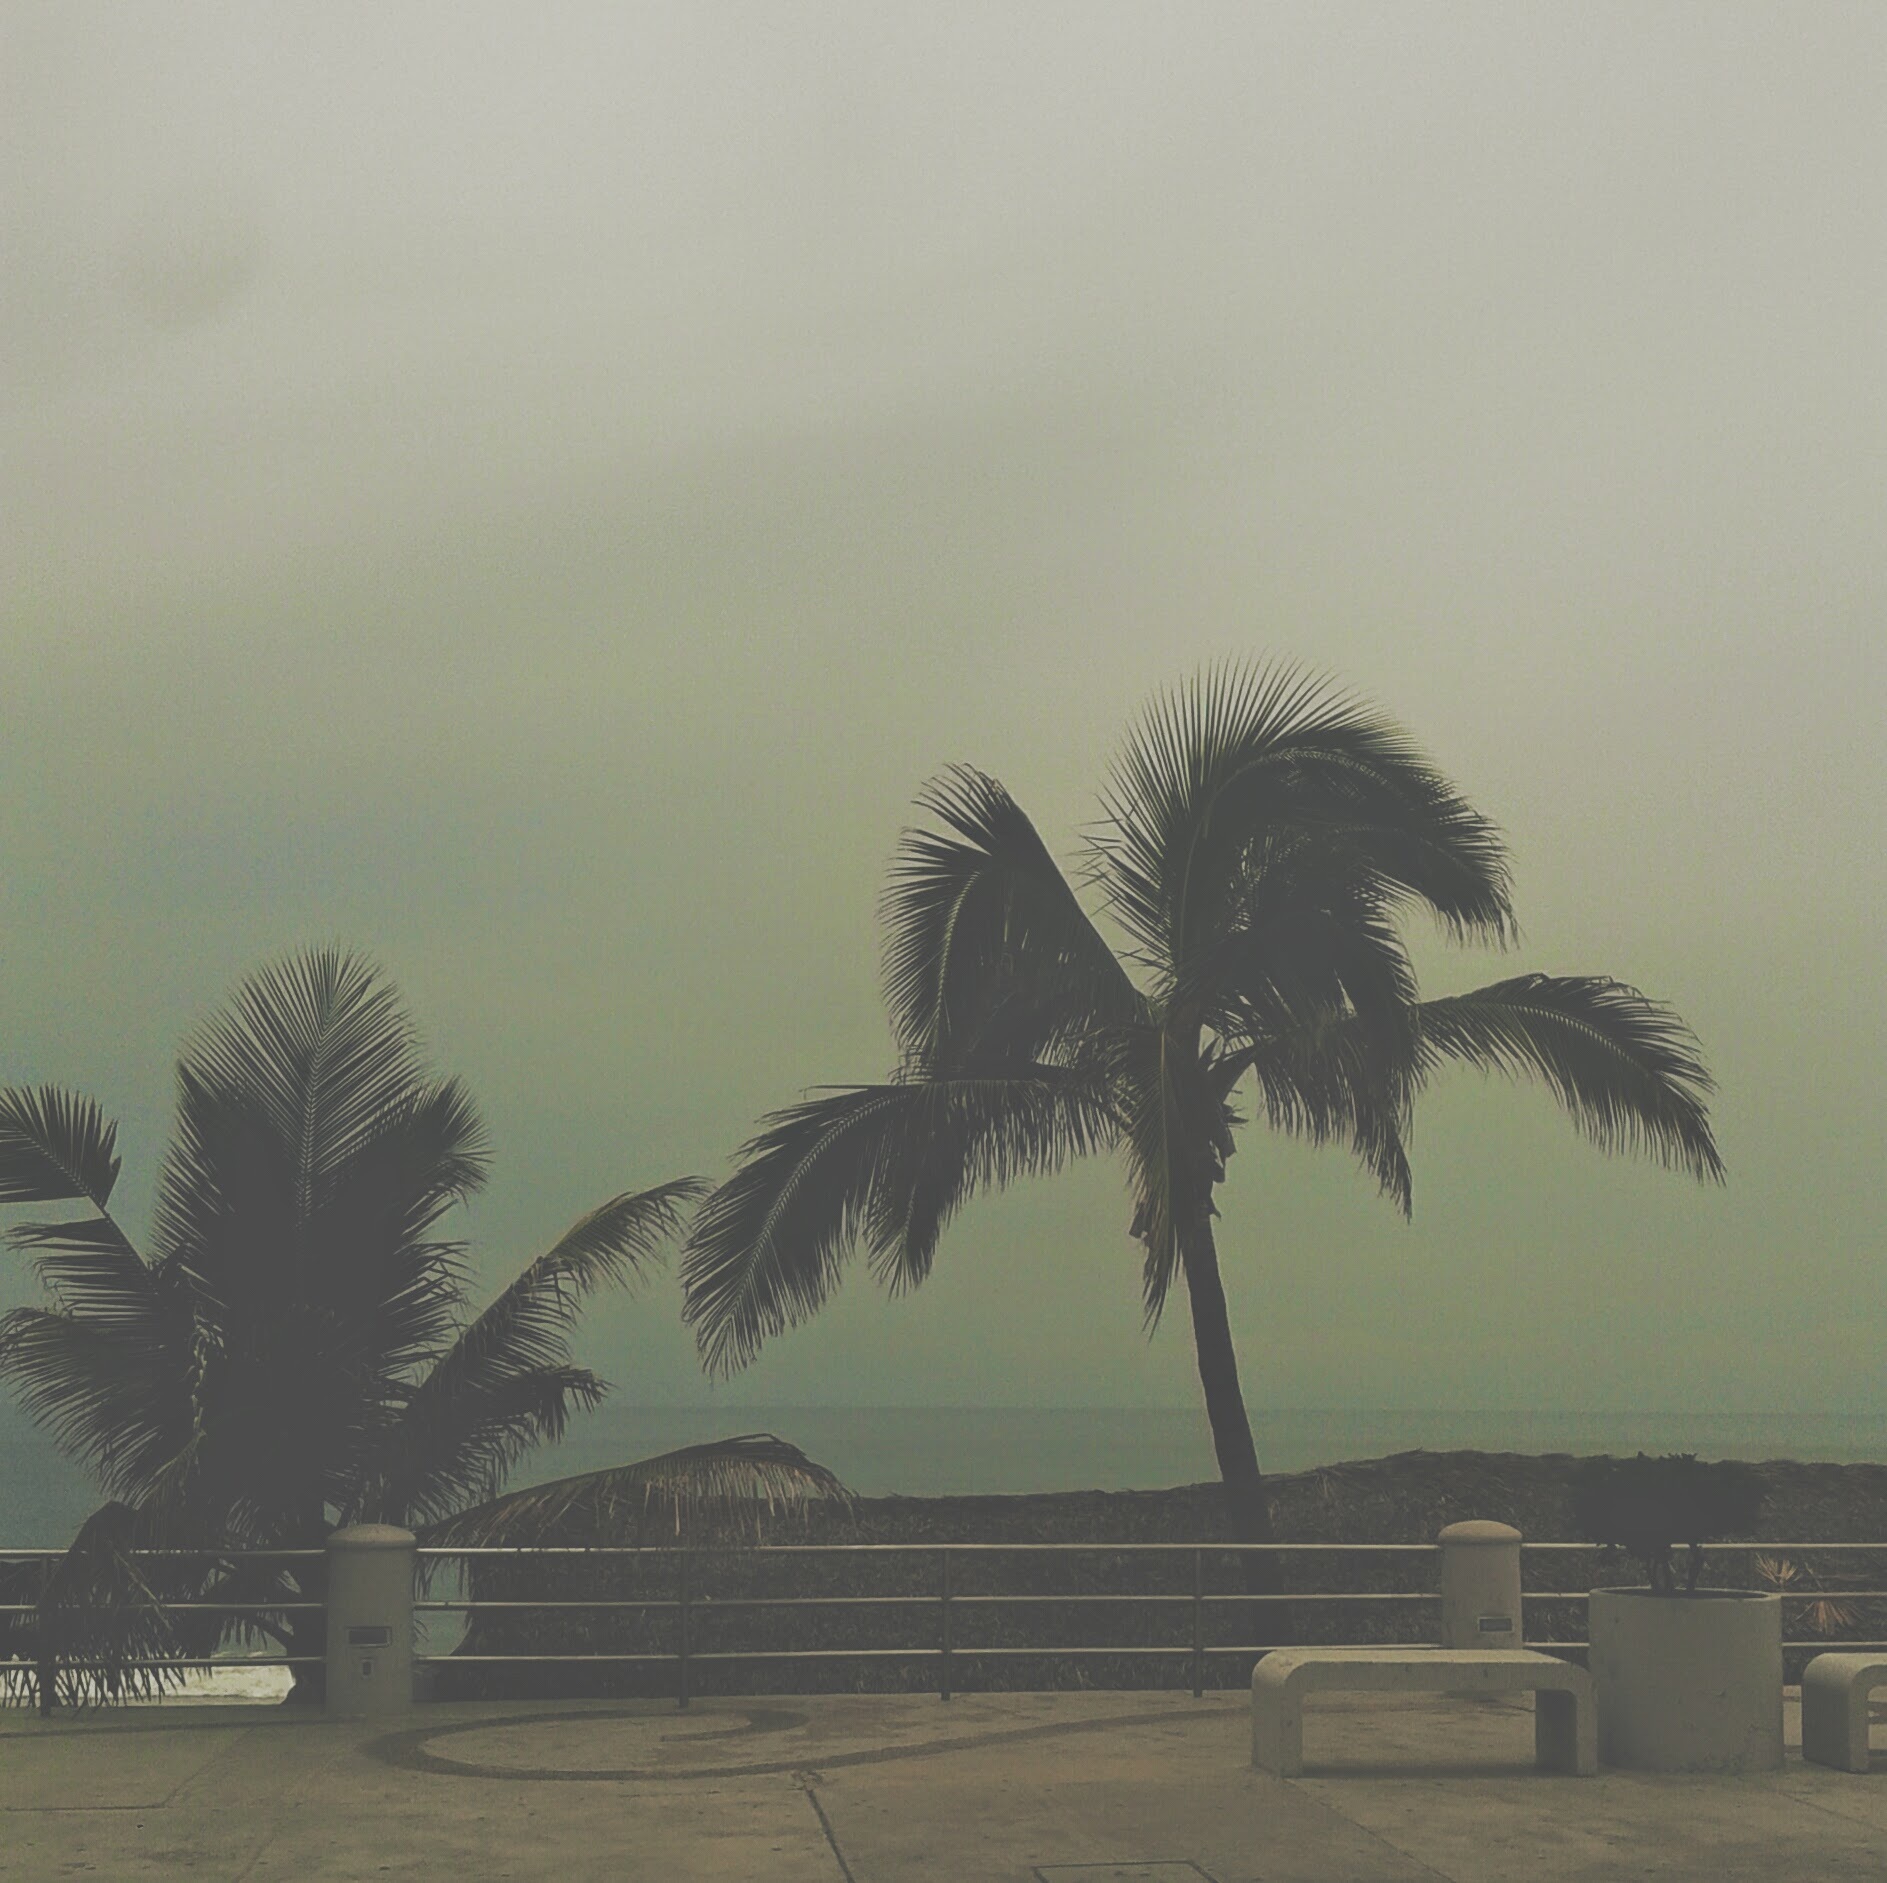
tree, horizon, sky, fog, sunrise, sunset, mist, morning, wind, dawn, dusk, evening, weather, haze, savanna, atmospheric phenomenon, woody plant, arecales, palm family